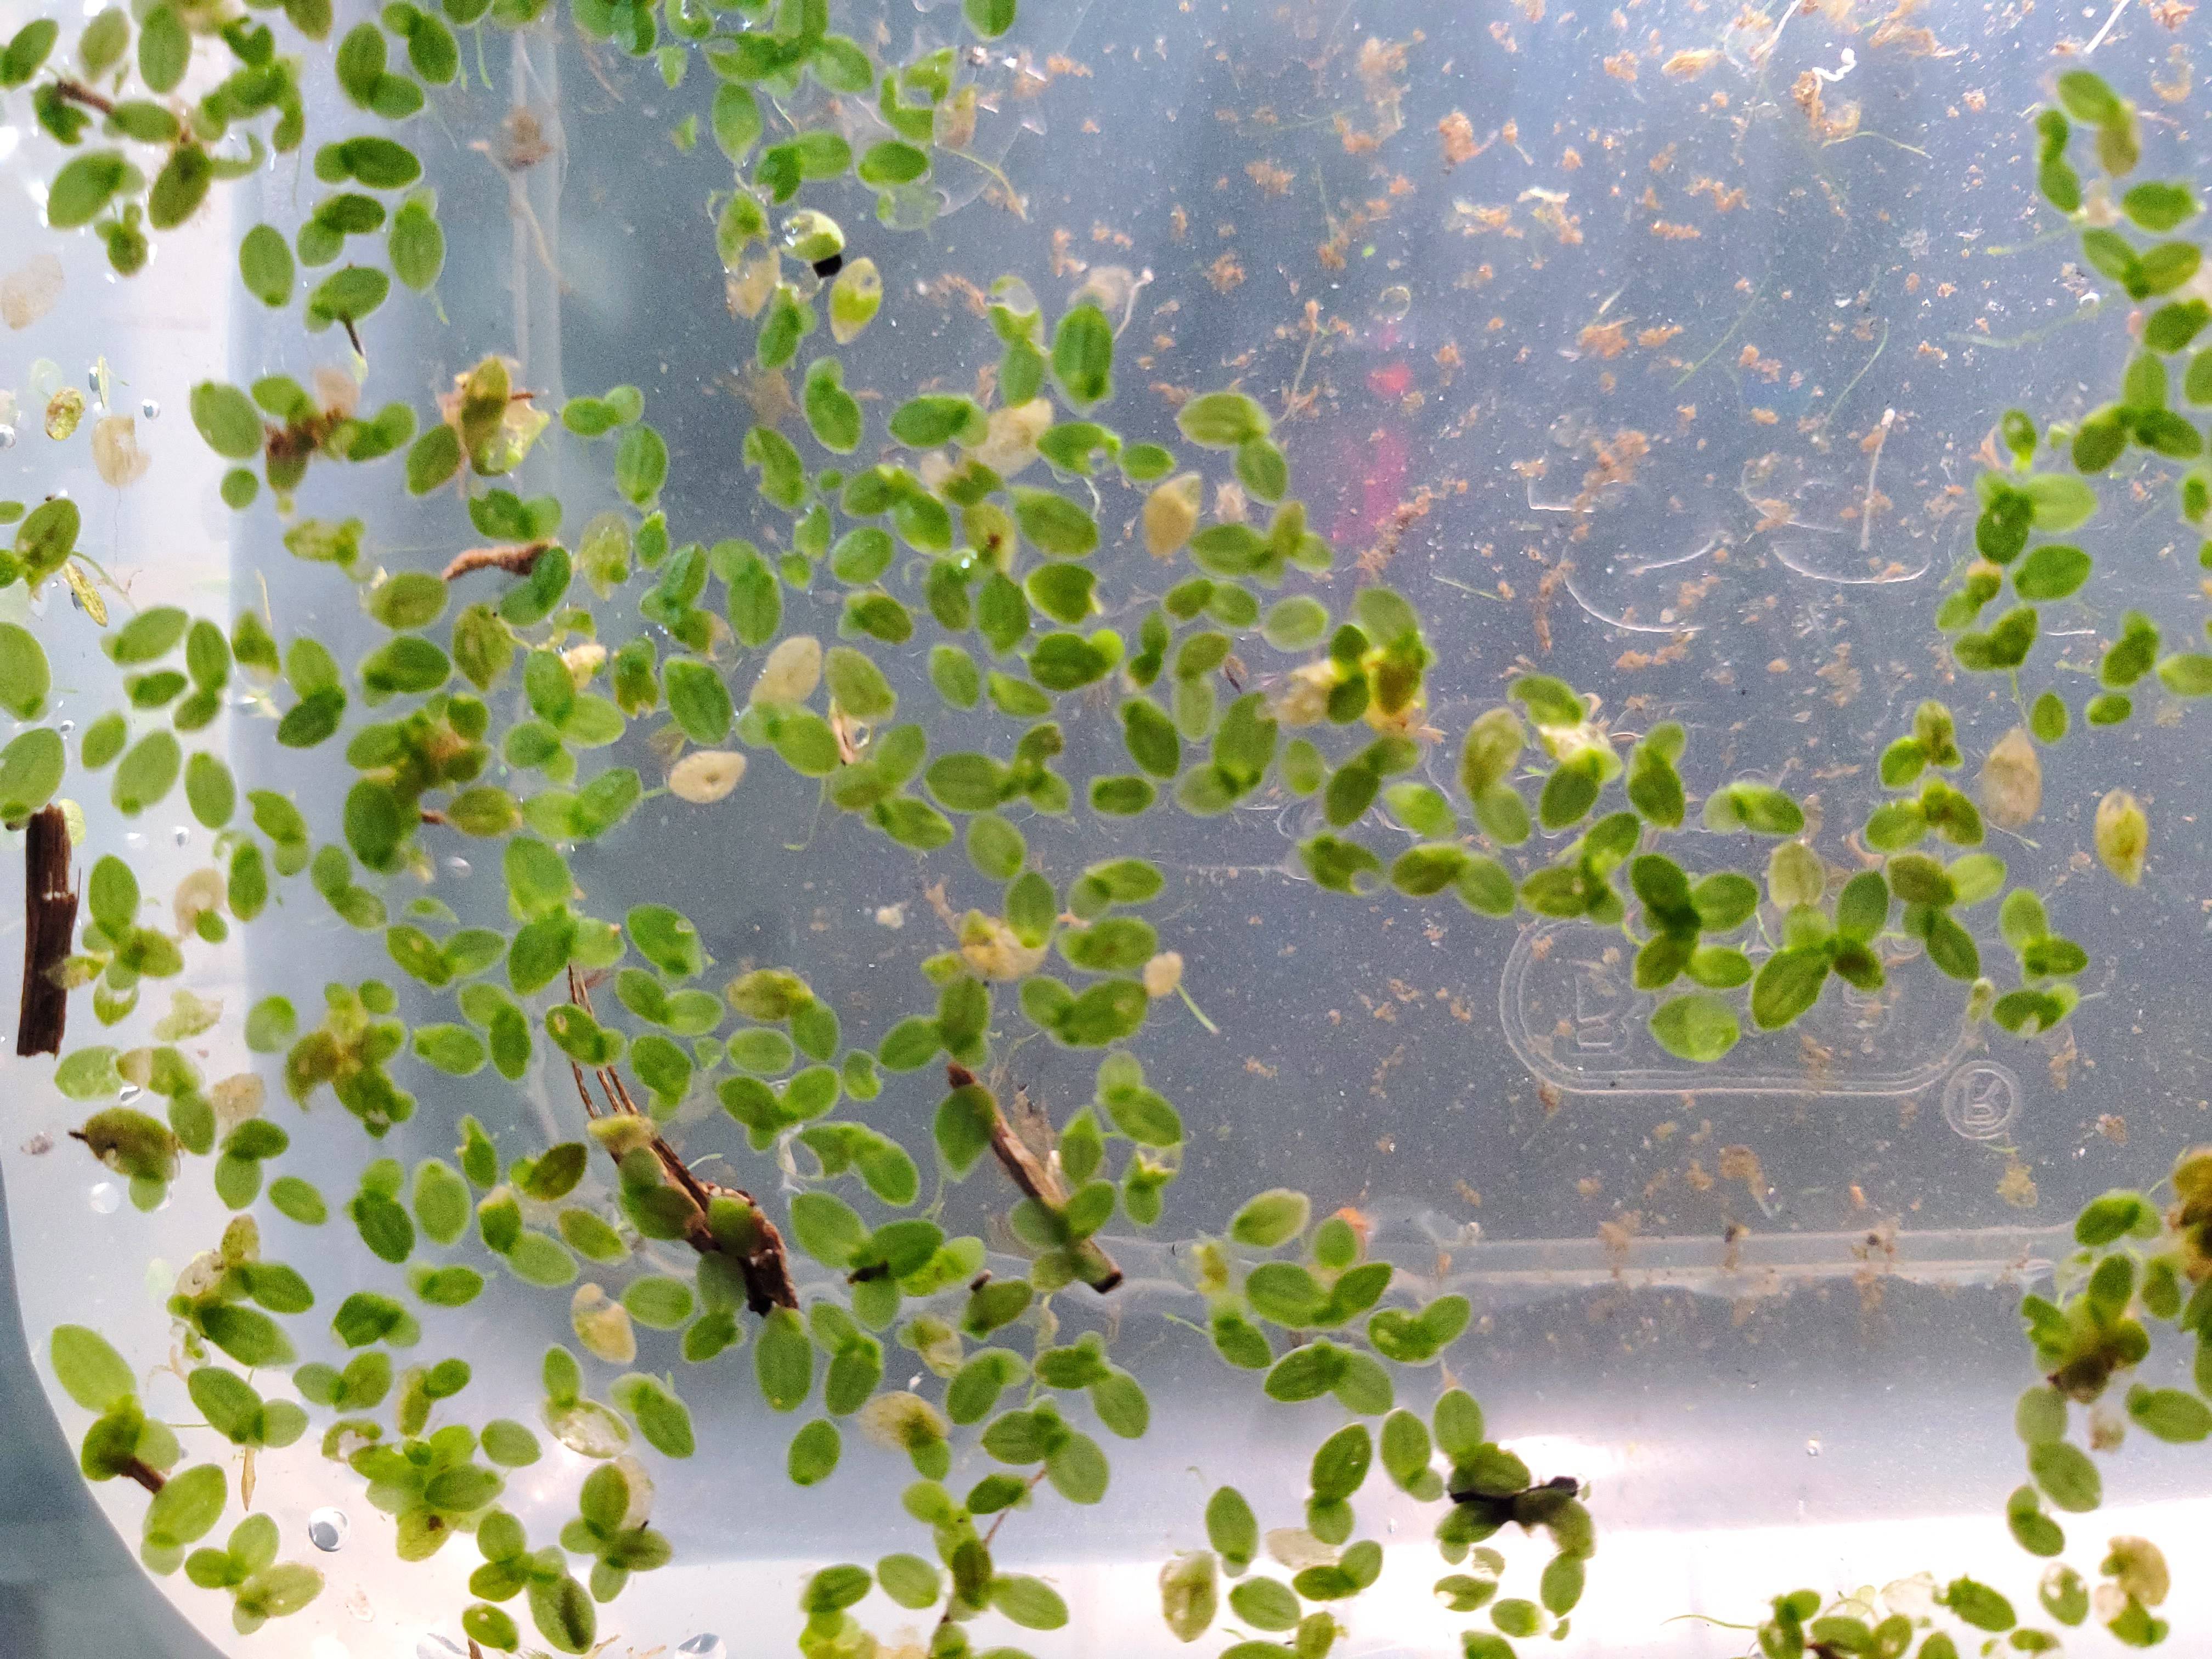
Species: Common Duckweeds (Lemna minor)